Death of Mahsa Amini

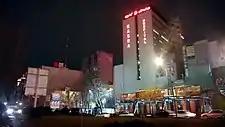
Kasra Hospital (pictured in 2016) was the place where Amini died.

For two days, Amini was in a coma in Kasra Hospital in Tehran. On 16 September, journalist Niloofar Hamedi (later arrested) broke the story of her coma, posting to Twitter a photo of Amini's father and grandmother crying and embracing in the hospital hallway. Amini died in the intensive care unit later that day. The clinic where Amini was treated released a statement on Instagram saying that she had already been brain dead when she had been admitted around 13 September. By 19 September, the post had been deleted.